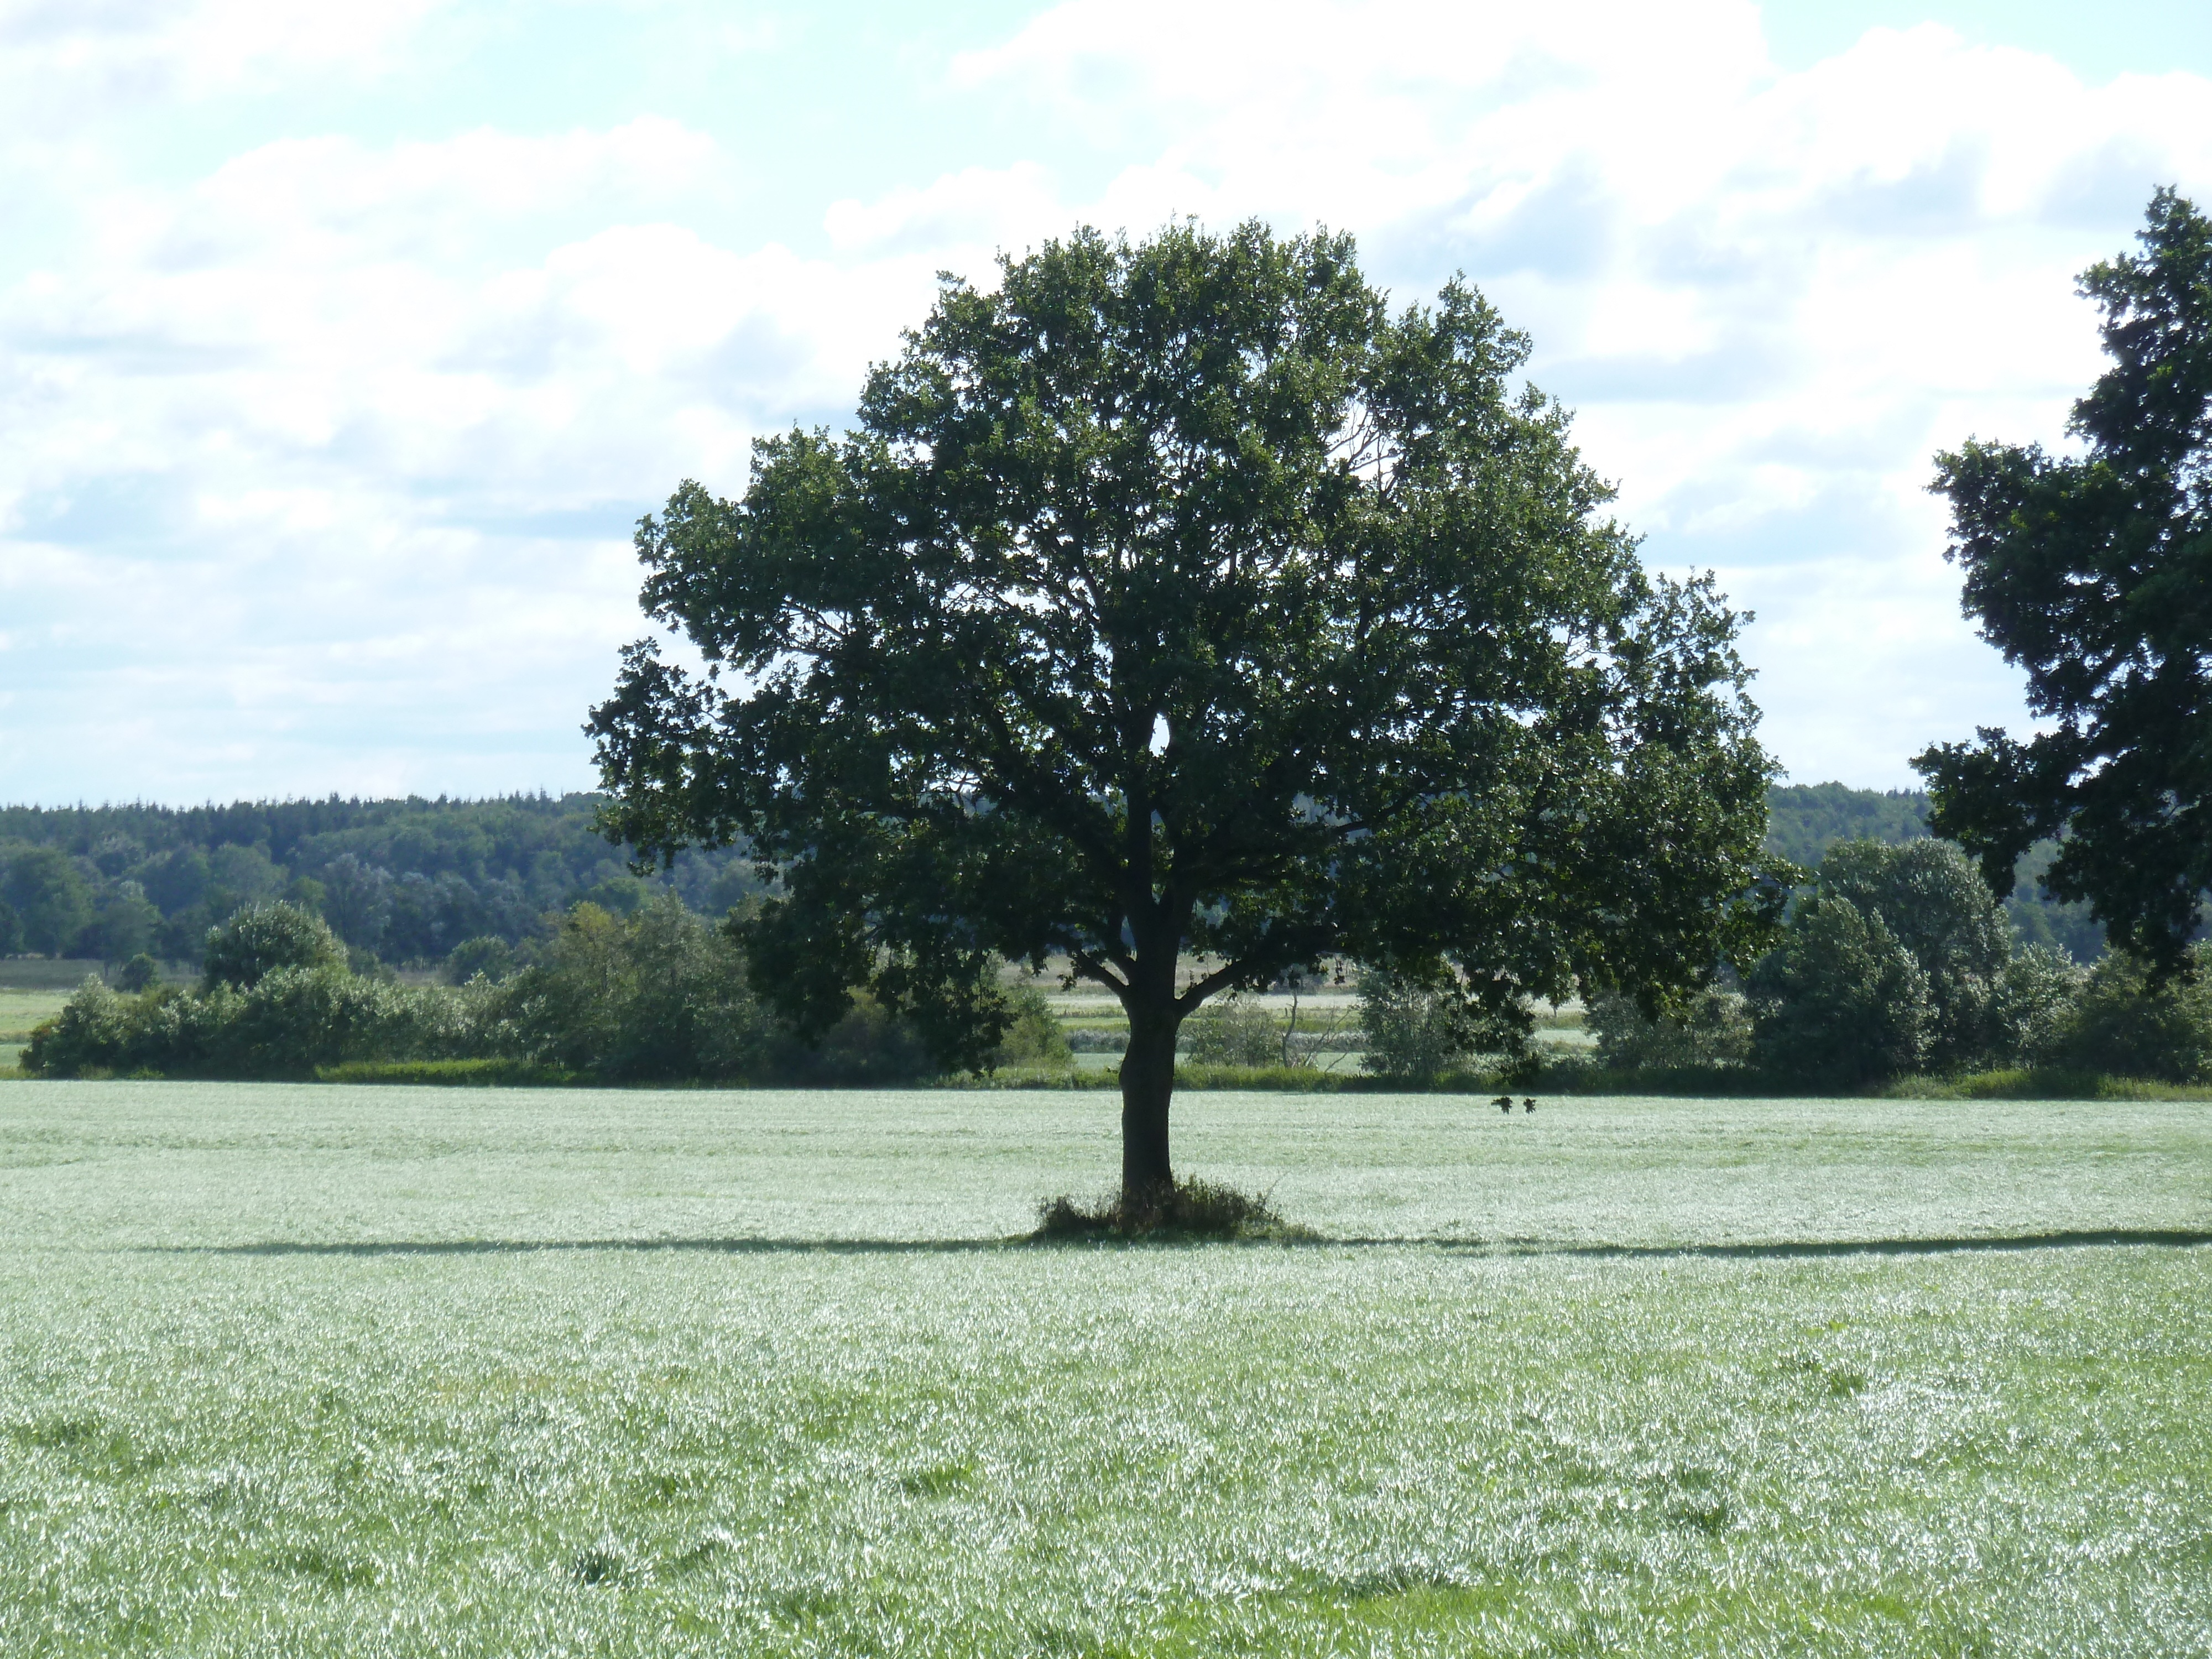
landscape, tree, grass, plant, field, lawn, meadow, flower, pasture, park, plain, deciduous tree, shrub, oak, ecosystem, quercus, rural area, flowering plant, grass family, woody plant, land plant, land lot